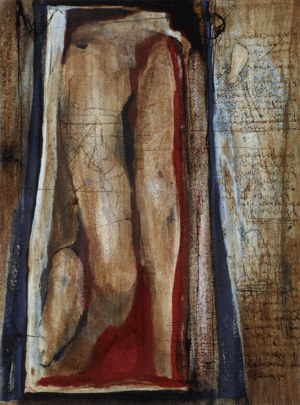
Holger Hattesen
Begräbnis für drei (begravelse for tre)(1963)
Holger Hattesen var en sydslesvigsk kunstner, født 3. juli 1937 i Flensborg, død 3. oktober 1993 i Flensborg.